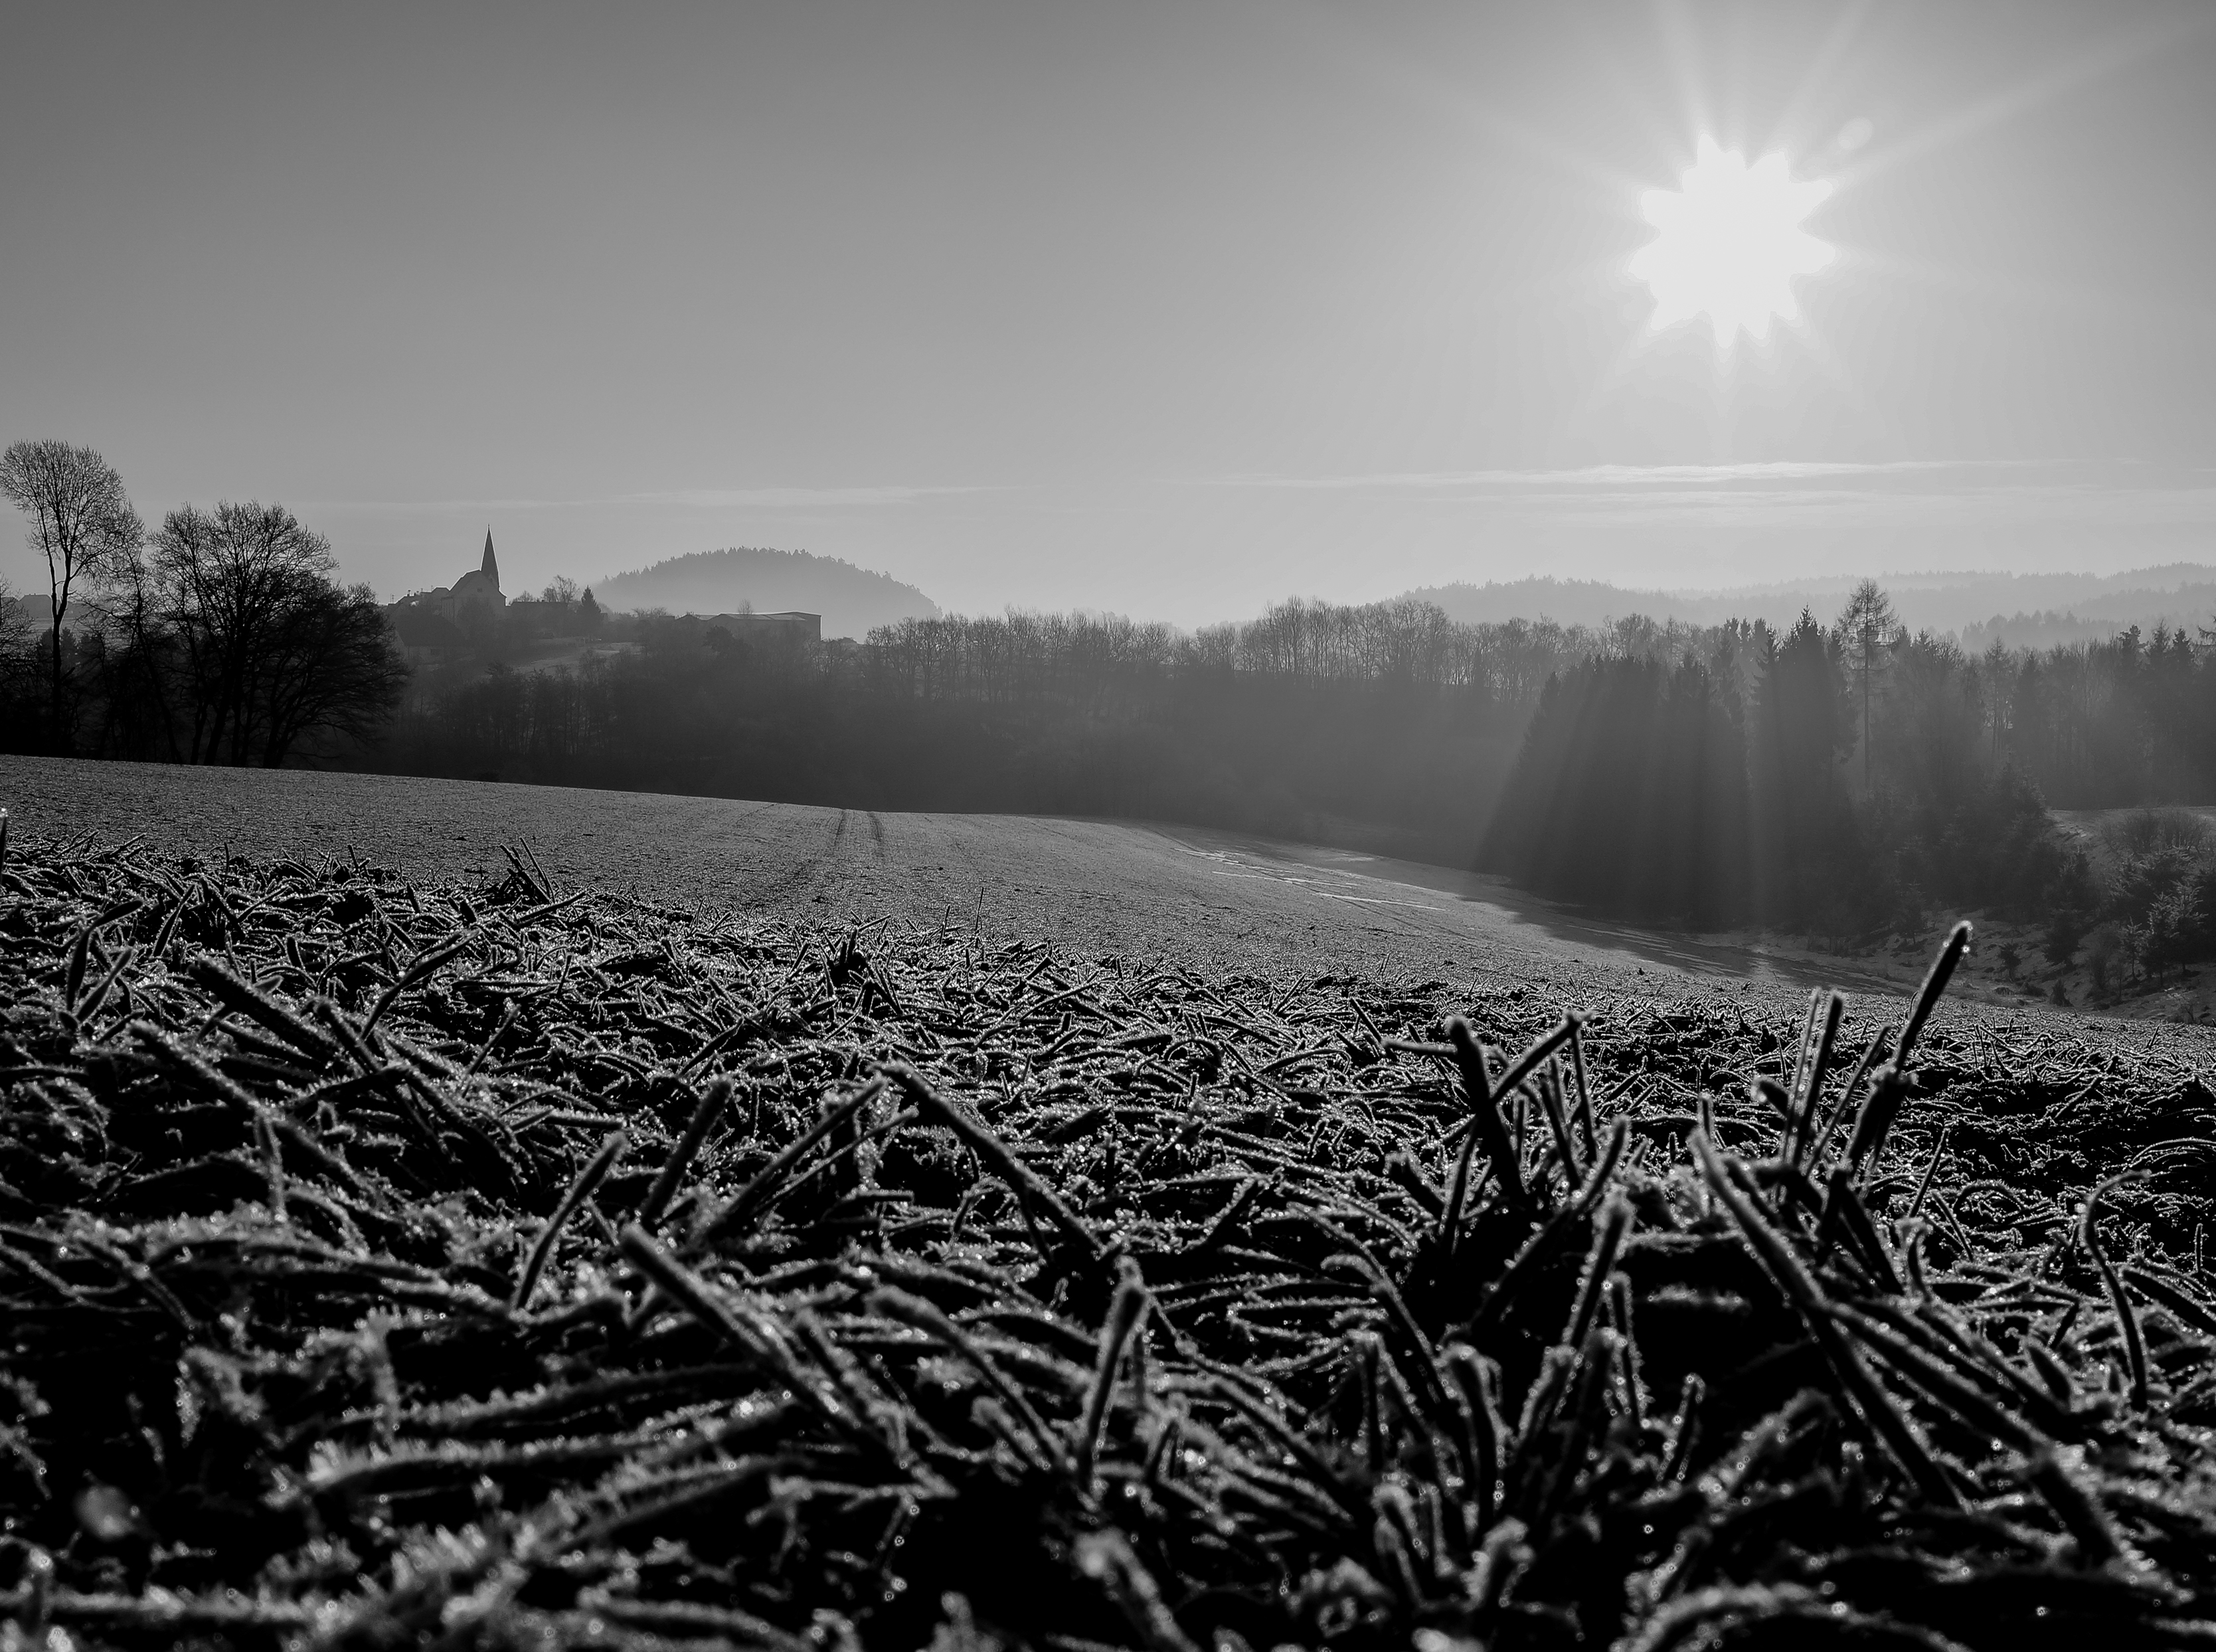
landscape, tree, nature, grass, horizon, winter, light, cloud, black and white, fog, sunrise, mist, white, field, photography, sunlight, morning, leaf, dawn, atmosphere, rural, weather, darkness, black, monochrome, mono, germany, deutschland, landschaft, schwarzweiss, weiss, schwarz, sonne, bayern, bavaria, morgen, monochrom, kirchberg, rural area, monochrome photography, atmospheric phenomenon, woody plant